Femme (film)

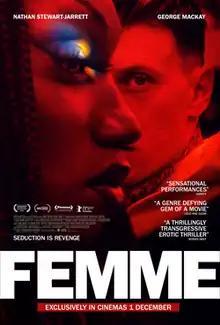
Theatrical release poster

Femme is a 2023 British thriller film written and directed by Sam H. Freeman and Ng Choon Ping in their feature debut. It is a feature-length adaptation of their BAFTA-nominated 2021 short film of the same name.